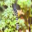
Label: caterpillar